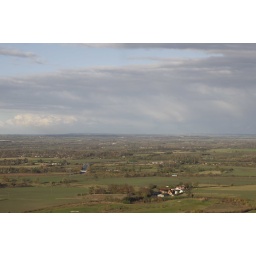
The clouds clear over Wendover